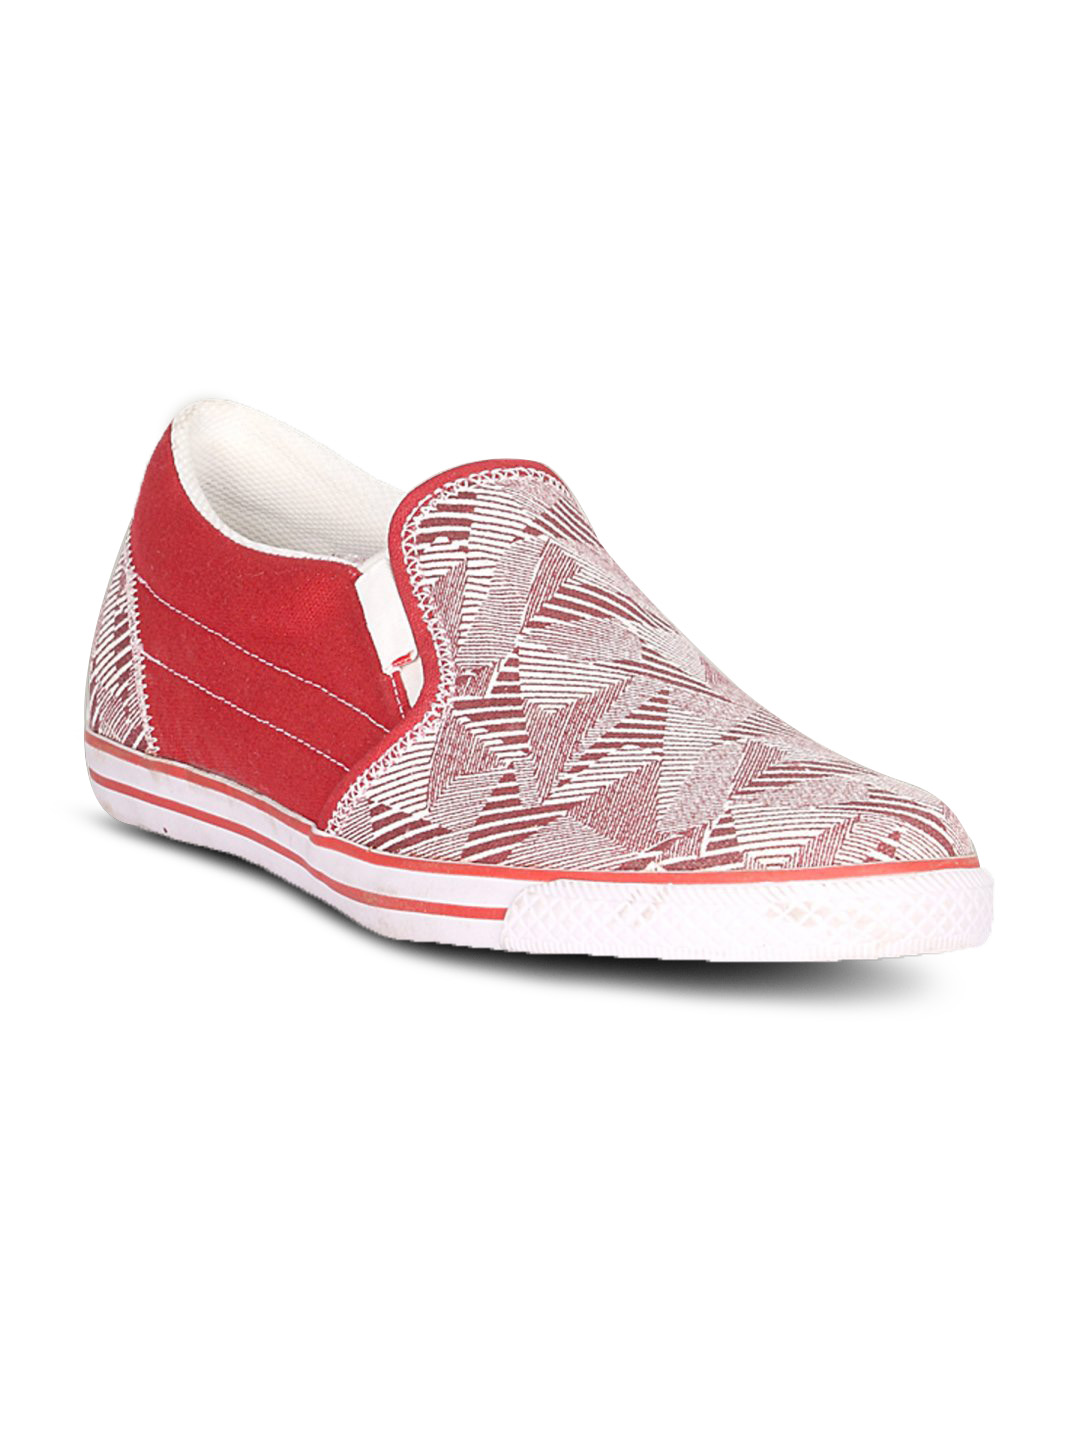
Reebok Men's Soqua Red Shoe
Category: Footwear / Shoes / Sports Shoes
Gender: Men
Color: Red
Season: Summer 2011
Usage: Sports